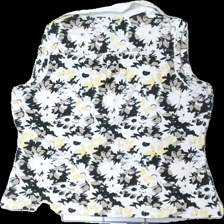
View: back
Type: Top
Category: Ladies
Brand: Lindex
Colors: White, Black, Yellow
Material: 100% bomull
Pattern: Floral print
Cut: V-collar
Size: L
Season: All
Damage: luddigt
Damage location: top center
Damage 2: svett fläckar/luddigt
Damage 2 location: middle right
Damage 3: svett fläckar/luddigt
Damage 3 location: middle left
Price range: <50
Recommended usage: Export
Description: top meed blommigt tryck